Heideroosjes

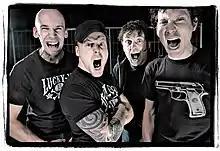
Heideroosjes

Heideroosjes (pronounced: hi-duh-rose-yes, HR in short), are a Dutch punk rock band from Horst aan de Maas. The band are known for their energetic shows and songs with lyrics mostly in Dutch and English, and a few songs in German and Limburgish (a dialect spoken in the Dutch province of Limburg). The band, formed in 1989, consisted of Marco Roelofs (vocals/guitar), Frank Kleuskens (guitar), Fred Houben (bass) and Igor Hobus (percussion). This lineup has not changed.